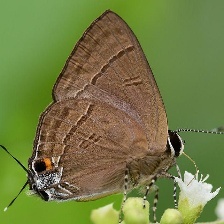
Species: GREY HAIRSTREAK
Butterfly family (ImageNet category): lycaenid_butterfly